2008 Iraq spring fighting

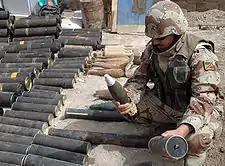
An Iraqi soldier from the 1st QRF division examines a mortar captured during clearing operations in Hayaniya, 19 April

19 April: Iraqi security forces launched a clearing operation in the Hayaniya district, a Sadr stronghold in central Basra. After a show of force in which coalition forces bombed an empty area west of Hayaniya, Iraqi forces, with advisers from the British Army and the United States Marine Corps., moved into the Hayaniya city center. According to General Mohan al-Furayji, Iraqi forces faced only "isolated skirmishes". A large number of weapons were captured during the operation, including 140 rockets, 50 mortars, 70 IEDs and a number of anti-aircraft missiles. Seven Iraqi Army vehicles were recaptured as well.